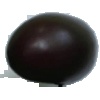
Label: eggplant